Tiruchirappalli

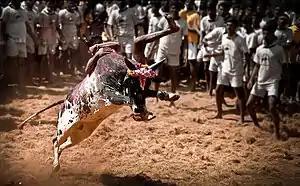
image of a bull fight

A resident of Tiruchirappalli is generally referred to as a "Tiruchiite". Situated at the edge of the Kaveri Delta, the culture of Tiruchirappalli is predominantly Brahminical, prevalent elsewhere in the delta. With a substantial population of students and migrant industrial workers from different parts of India, Tiruchirappalli has a more cosmopolitan outlook than the surrounding countryside. The main festival celebrated in Tiruchirappalli is Pongal, a regional harvest festival celebrated during January. As part of the Pongal celebrations, Jallikattu, a bull-taming village sport played on the last day of the festival, is occasionally held on the outskirts of the city. Aadi Perukku, Samayapuram flower festival, Vaikunta Ekadasi, Srirangam car festival, and the Teppakulam float festival are some of the prominent festivals that are held locally. Bakrid and Eid al-Fitr are also widely celebrated, owing to the substantial number of Muslims in the city. Nationwide festivals such as the Gregorian New Year, Christmas, Deepavali and Holi are also celebrated in Tiruchirappalli.